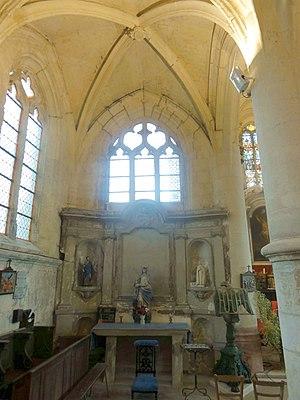
Collatéral nord, vue vers l'est.
L’église Saint-Sulpice est une église catholique paroissiale située à Villiers-Adam, dans le Val-d'Oise. Son clocher sans caractère remonte au XIIIᵉ siècle. Sinon, l'église date pour l'essentiel du second quart du XVIᵉ siècle, et affiche le style gothique flamboyant, parsemé d'éléments de la Renaissance. Ceci concerne les chapiteaux du vaisseau central, l'ensemble du décor des deux travées à l'est du clocher, et la frise ainsi que les couronnements des contreforts à l'extérieur des parties orientales. La nef de l'église est restée inachevée, et n'a jamais été voûtée ; son bas-côté sud n'a jamais été réalisée. En revanche, le chœur est d'autant plus remarquable, et se distingue par sa longueur de quatre travées droites plus une abside à pans obliques, sa hauteur, son architecture soignée, et bien sûr le reflet de la transition du style flamboyant vers la Renaissance. La bénédiction du grand autel par Mᵍʳ René Le Roullier, évêque de Senlis, en date du 1ᵉʳ août 1550, marque sans doute la fin des travaux dans le vaisseau central du chœur. La nef a probablement pris sa forme actuelle quelques années plus tard.